History of espionage

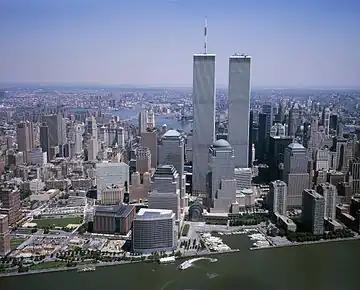
The World Trade Center targeted by the 9/11 terrorist attacks, New York City

After 1990s new memoirs and archival materials have opened up the study of espionage and intelligence during the Cold War. Scholars are reviewing how its origins, its course, and its outcome were shaped by the intelligence activities of the United States, the Soviet Union, and other key countries. Special attention is paid to how complex images of one's adversaries were shaped by secret intelligence that is now publicly known.